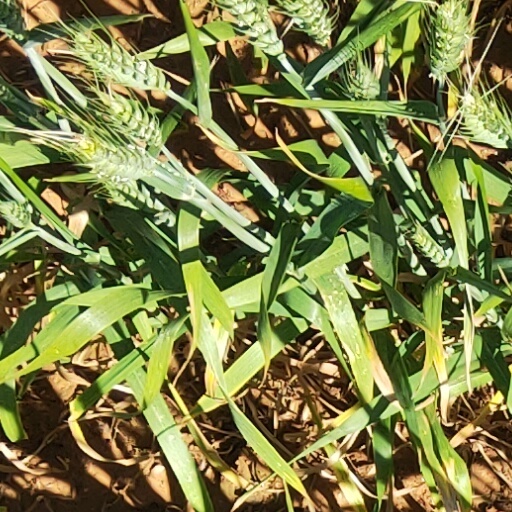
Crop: wheat